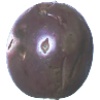
Label: passion_fruit